AMC Hornet

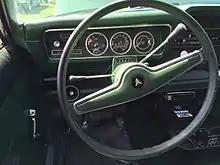
1972 Hornet interior

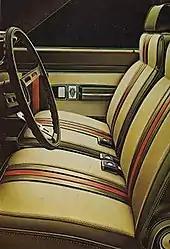
Gucci Sportabout interior

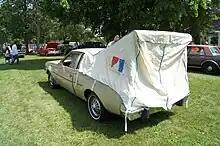
AMC's Mini-Camper accessory

American Motors established a new focus on quality with the 1972 model year. The "Buyer Protection Plan", was the industry's innovative 12-month or comprehensive, bumper-to-bumper warranty. This was an industry-first that included providing a loaner car as well as trip-interruption protection, all at a time when most automakers offered only a limited six-month warranty on their new cars. During that time, "long-term accountability was something that automakers on any continent attempted to avoid."